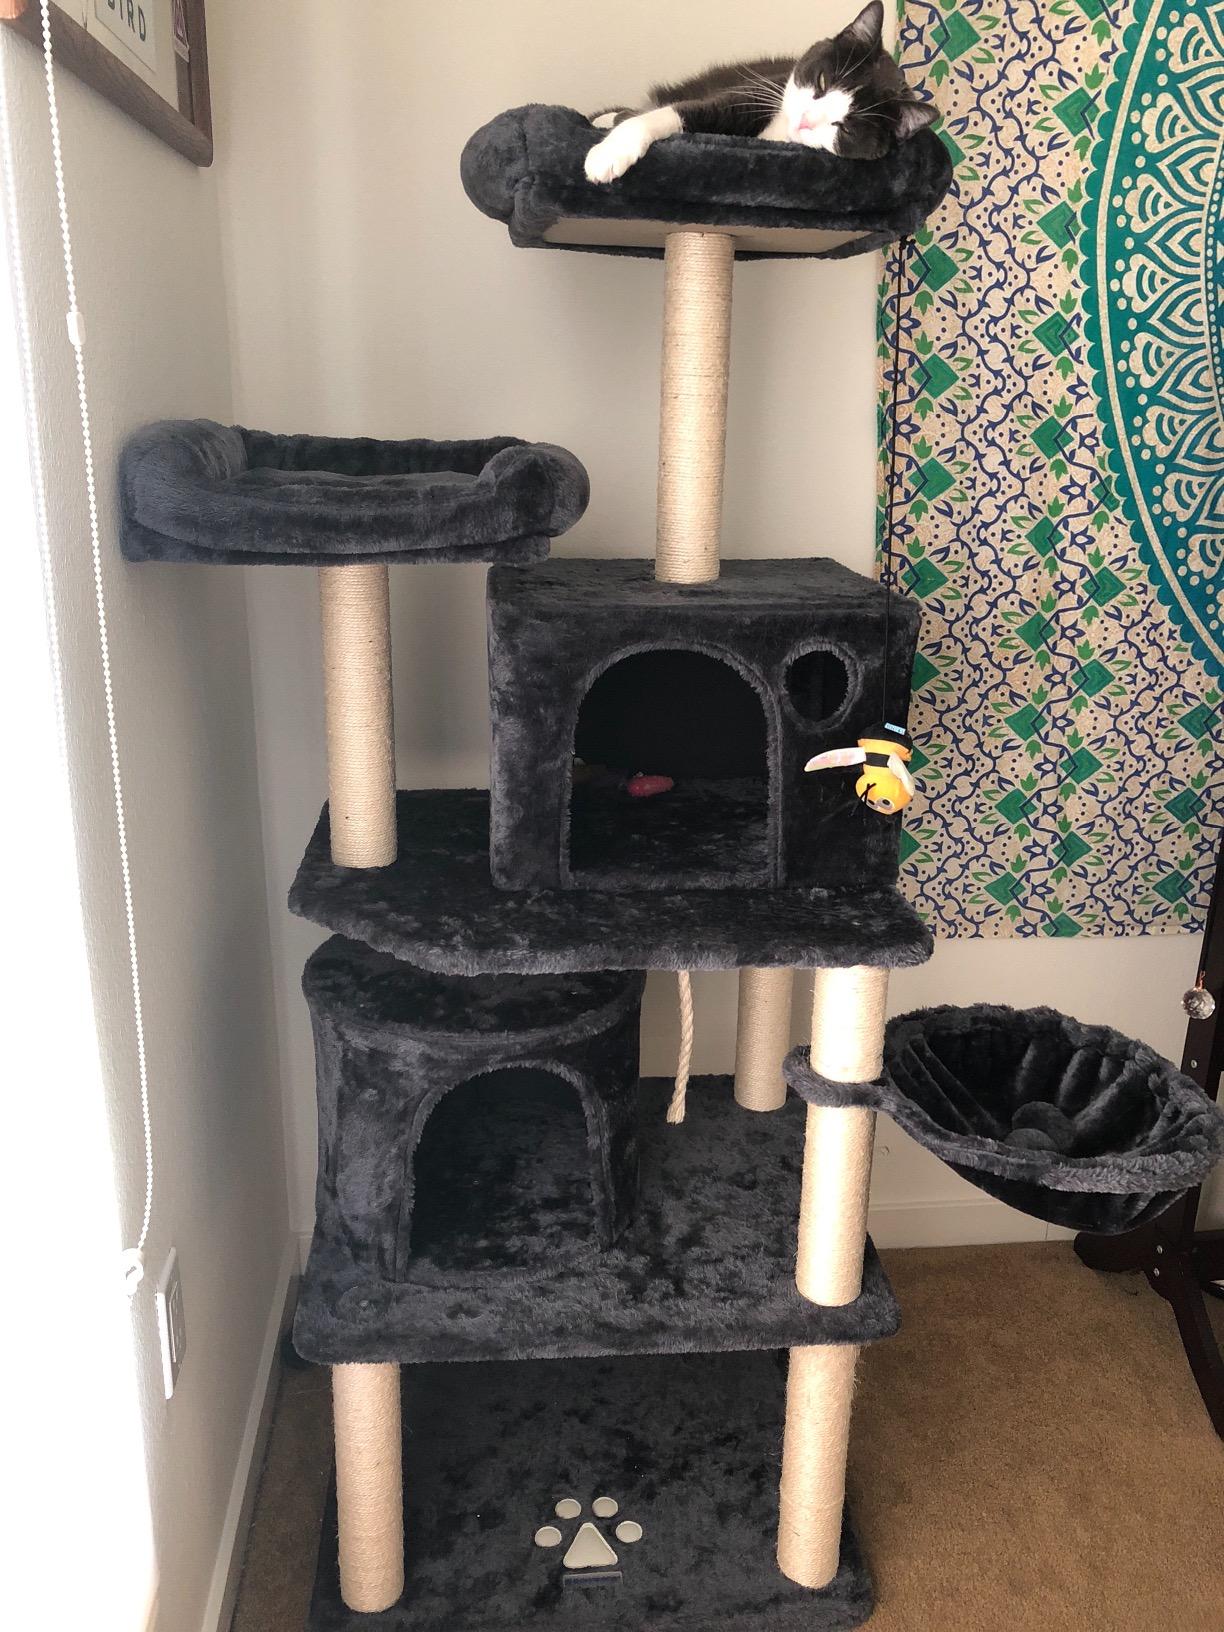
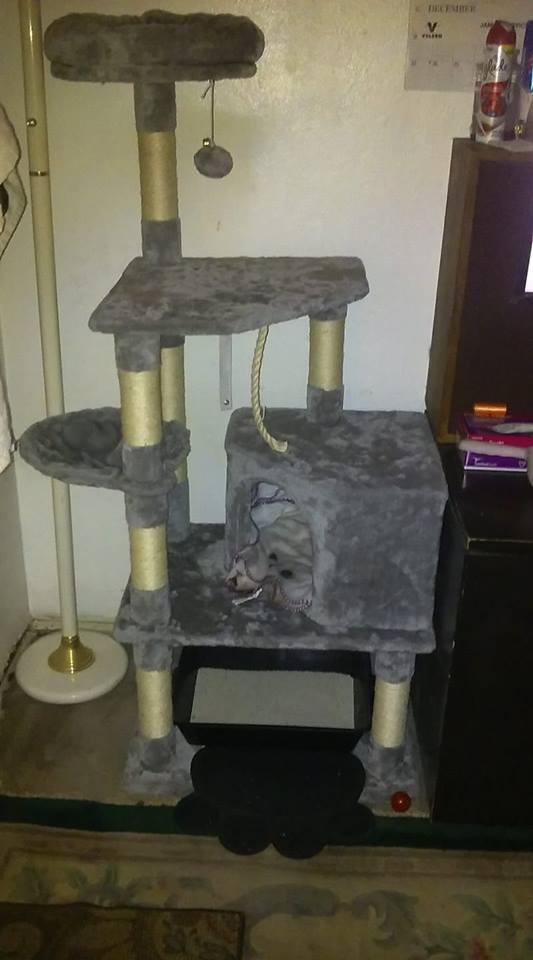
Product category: items_cat tree
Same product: no